Kōdai-ke no Hitobito

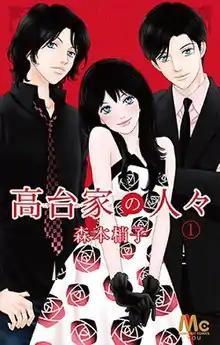
Cover of volume 1.

is a Japanese romantic comedy "josei" manga series written and illustrated by . Published by Shueisha, the chapters of the manga were serialized on "You" between February 15, 2013, and March 15, 2017, and have been compiled into six "tankōbon" volume. It was preceded by a one-shot published in the same magazine in December 2012, and followed by two side stories in April 2017 and December 2017. A live-action film adaptation of the same name was released in Japan on June 4, 2016.